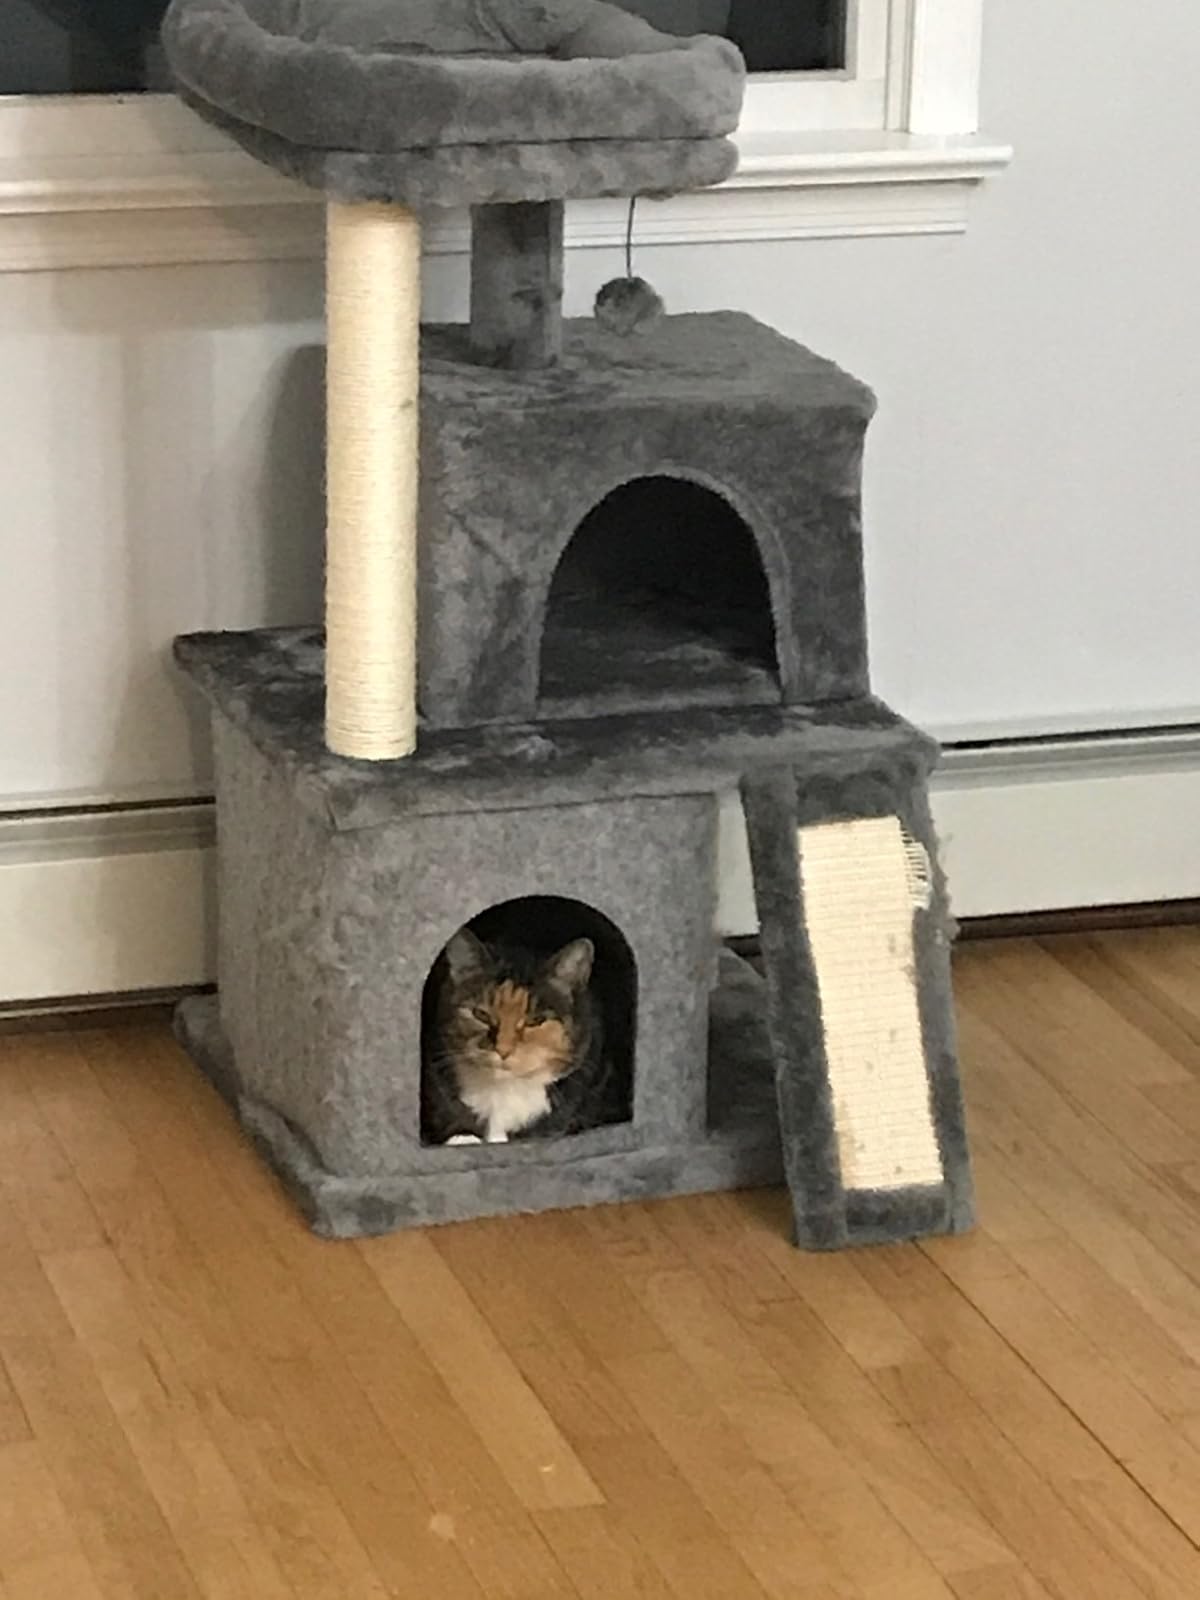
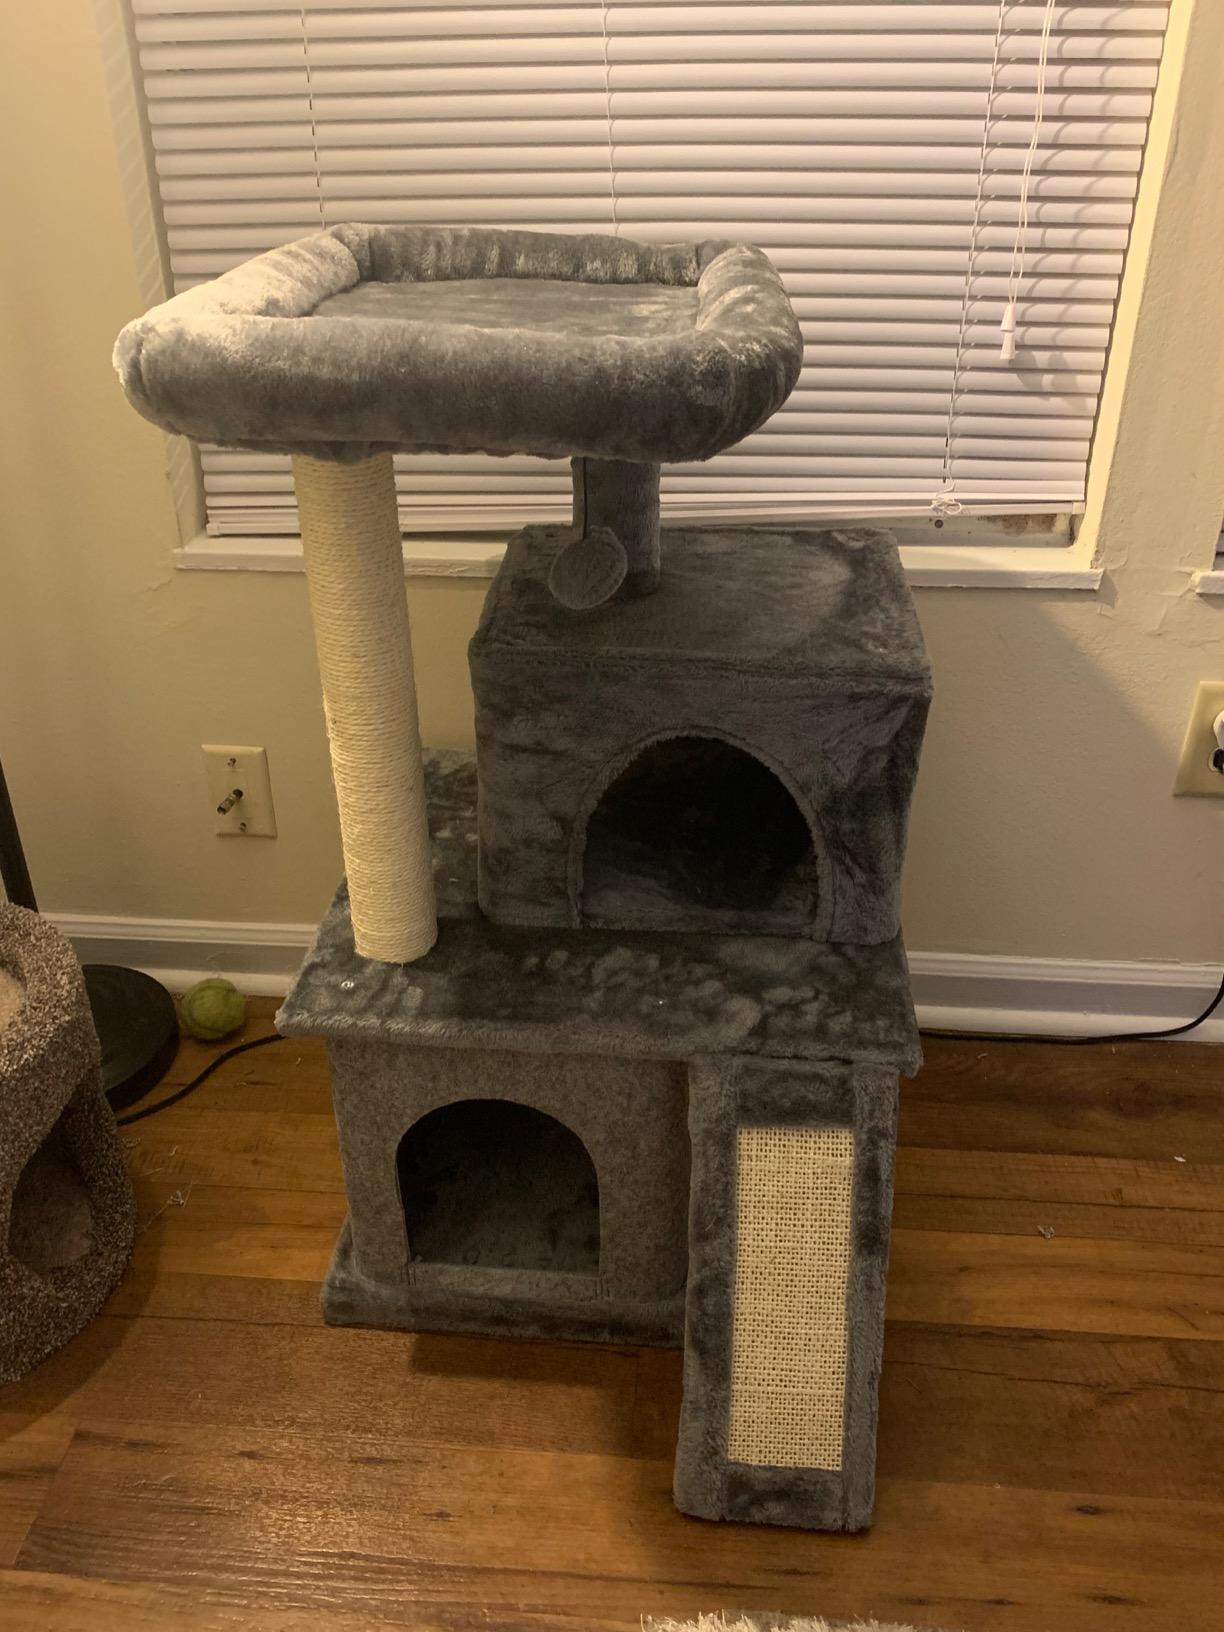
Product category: items_cat tree
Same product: yes